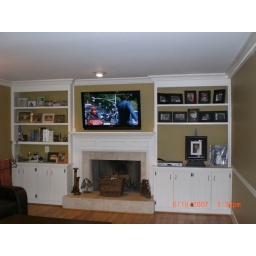
TV on the wall over fireplace